Hersheypark

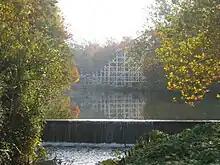
Spring Creek near the Comet (former location of the Sunken Gardens) before construction of Skyrush began

Founder's Way is the second themed area of Hersheypark. Prior to the opening of Hershey's Chocolatetown, it began outside of the main gate near Tram Circle and encompassed the former Tudor Square (1973–2013) and Rhineland (1973–2013) areas when they were merged with Founder's Circle and Music Box Way. Now a few buildings from Rhineland still remain, including a few gift shops, the now-empty former station of the Sky Ride, Nathan's, and Dispatch Pizzeria Express.